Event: Nepal Earthquake
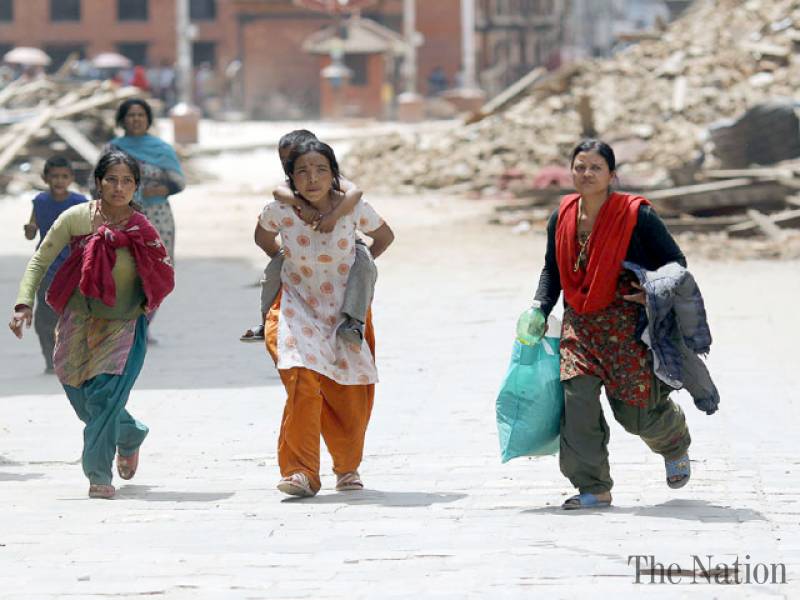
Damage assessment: damage